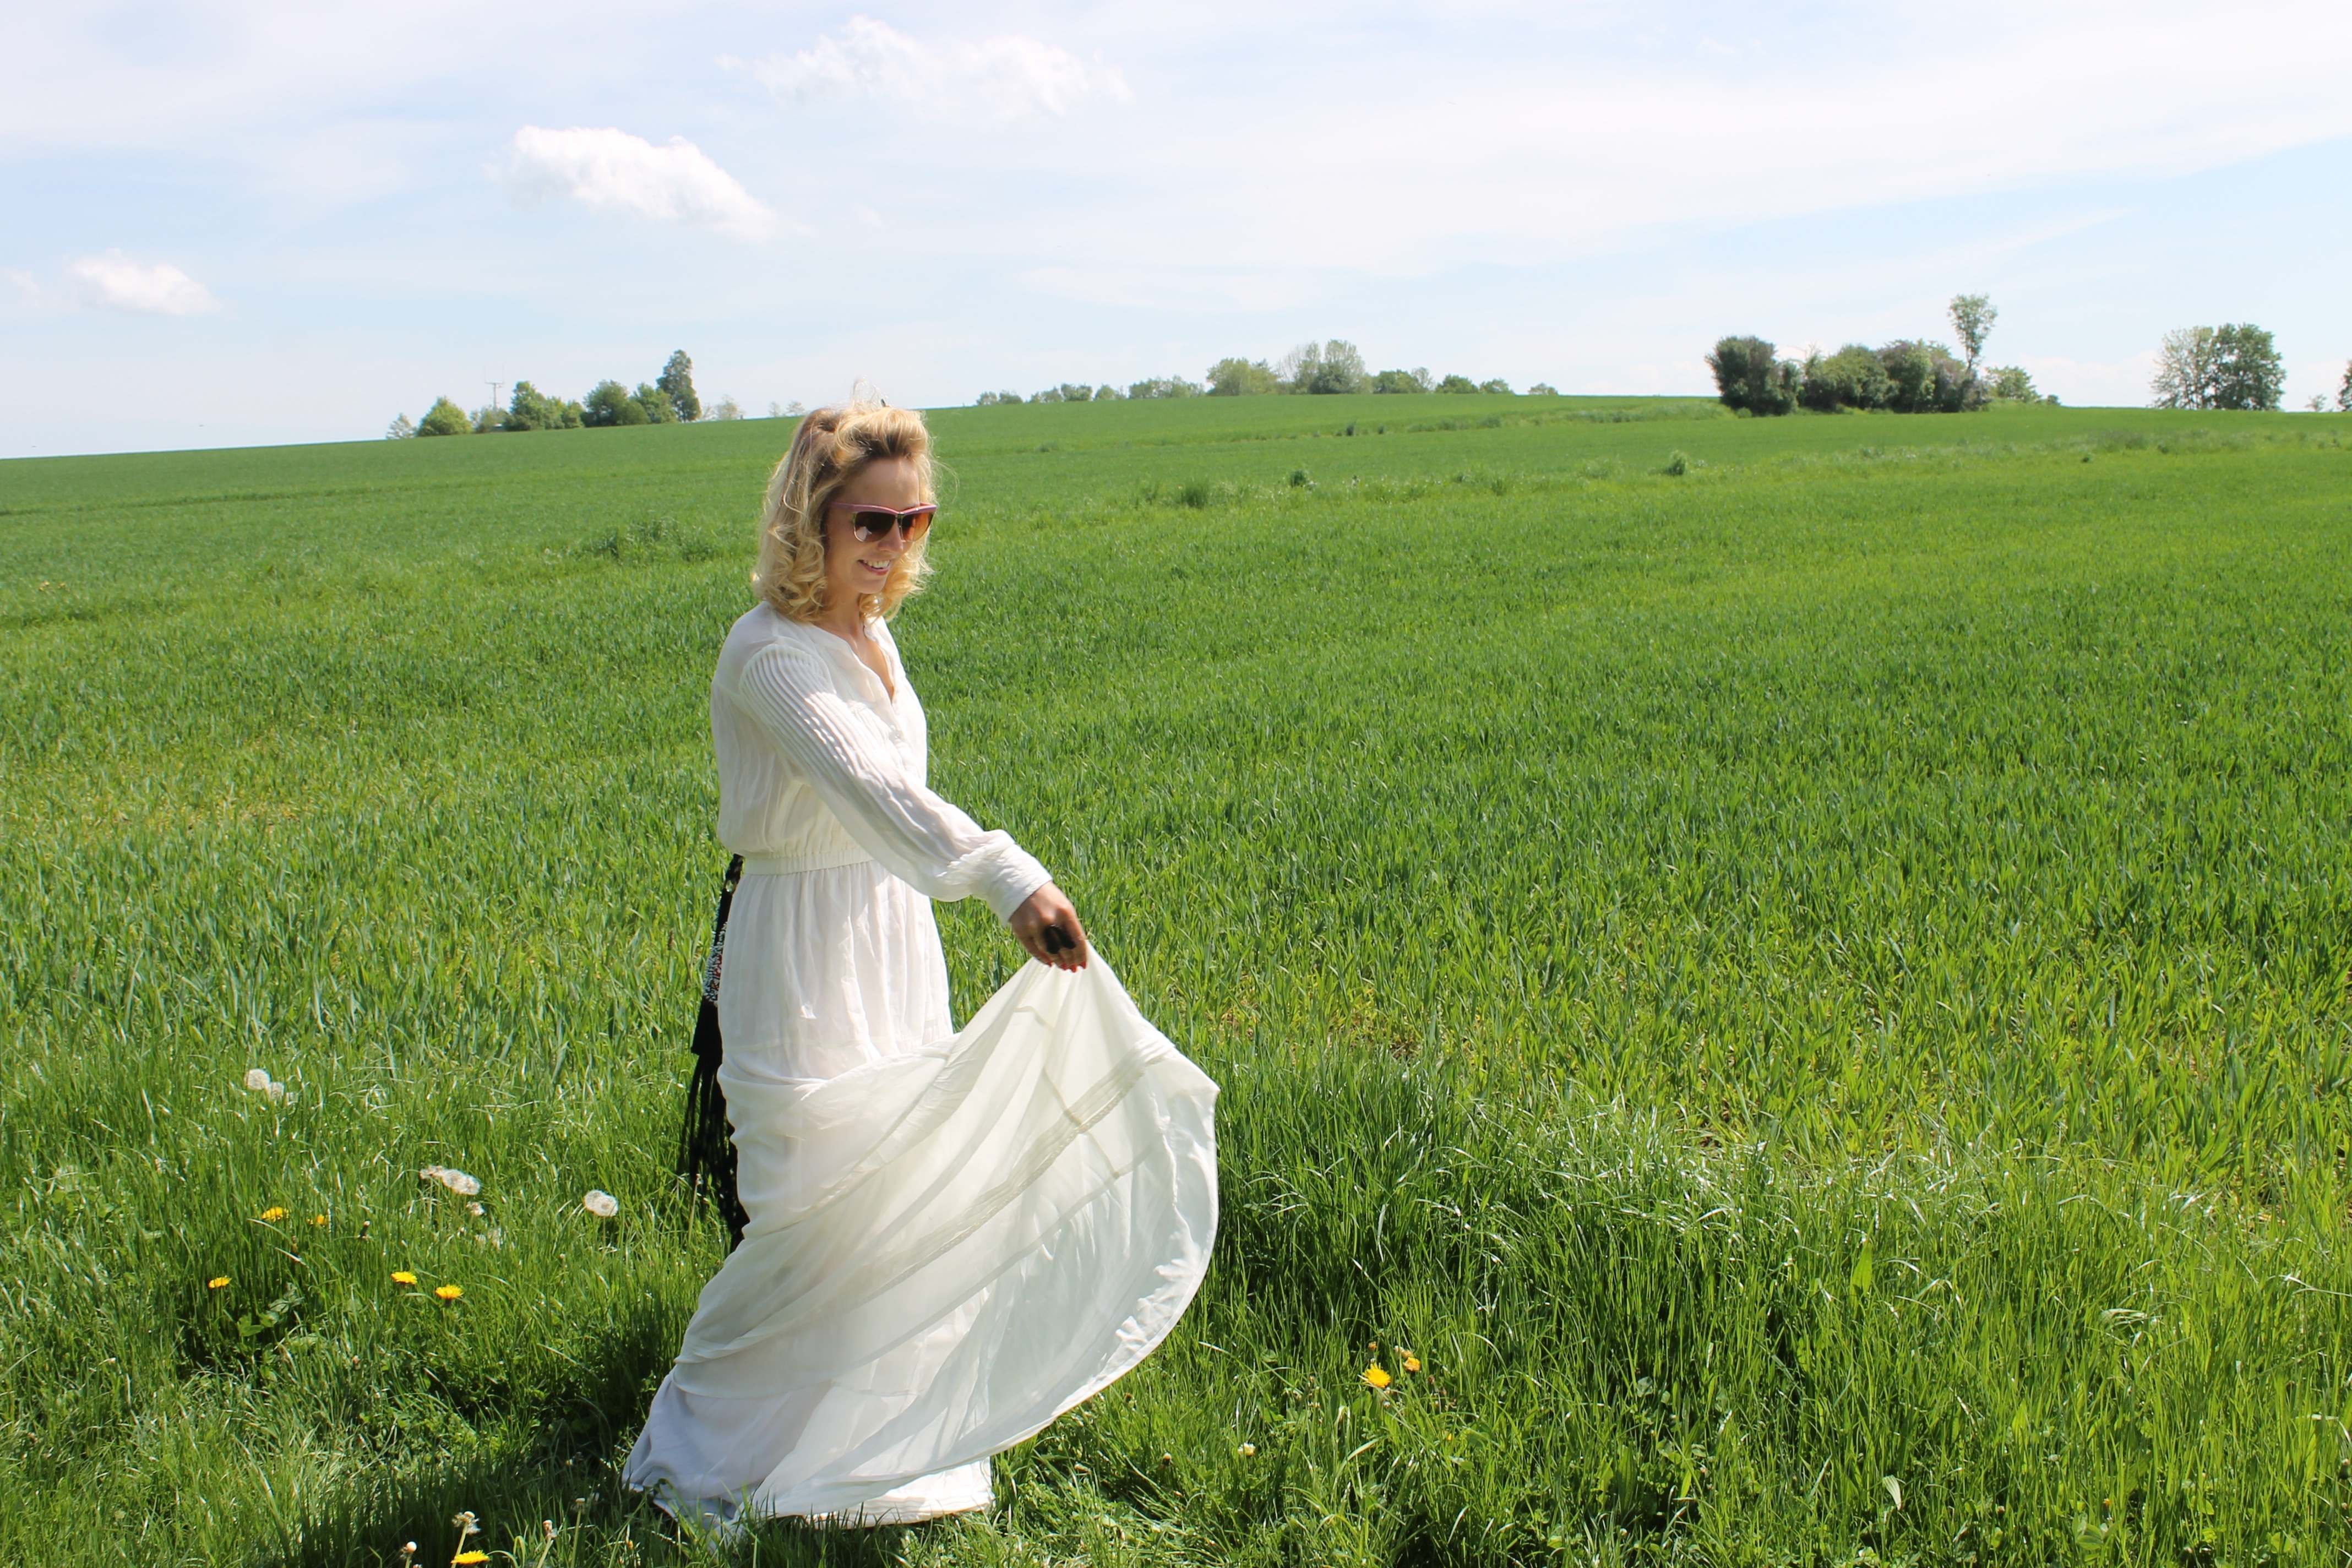
grass, field, lawn, meadow, prairie, flower, pasture, agriculture, dress, grassland, habitat, rural area, grass family